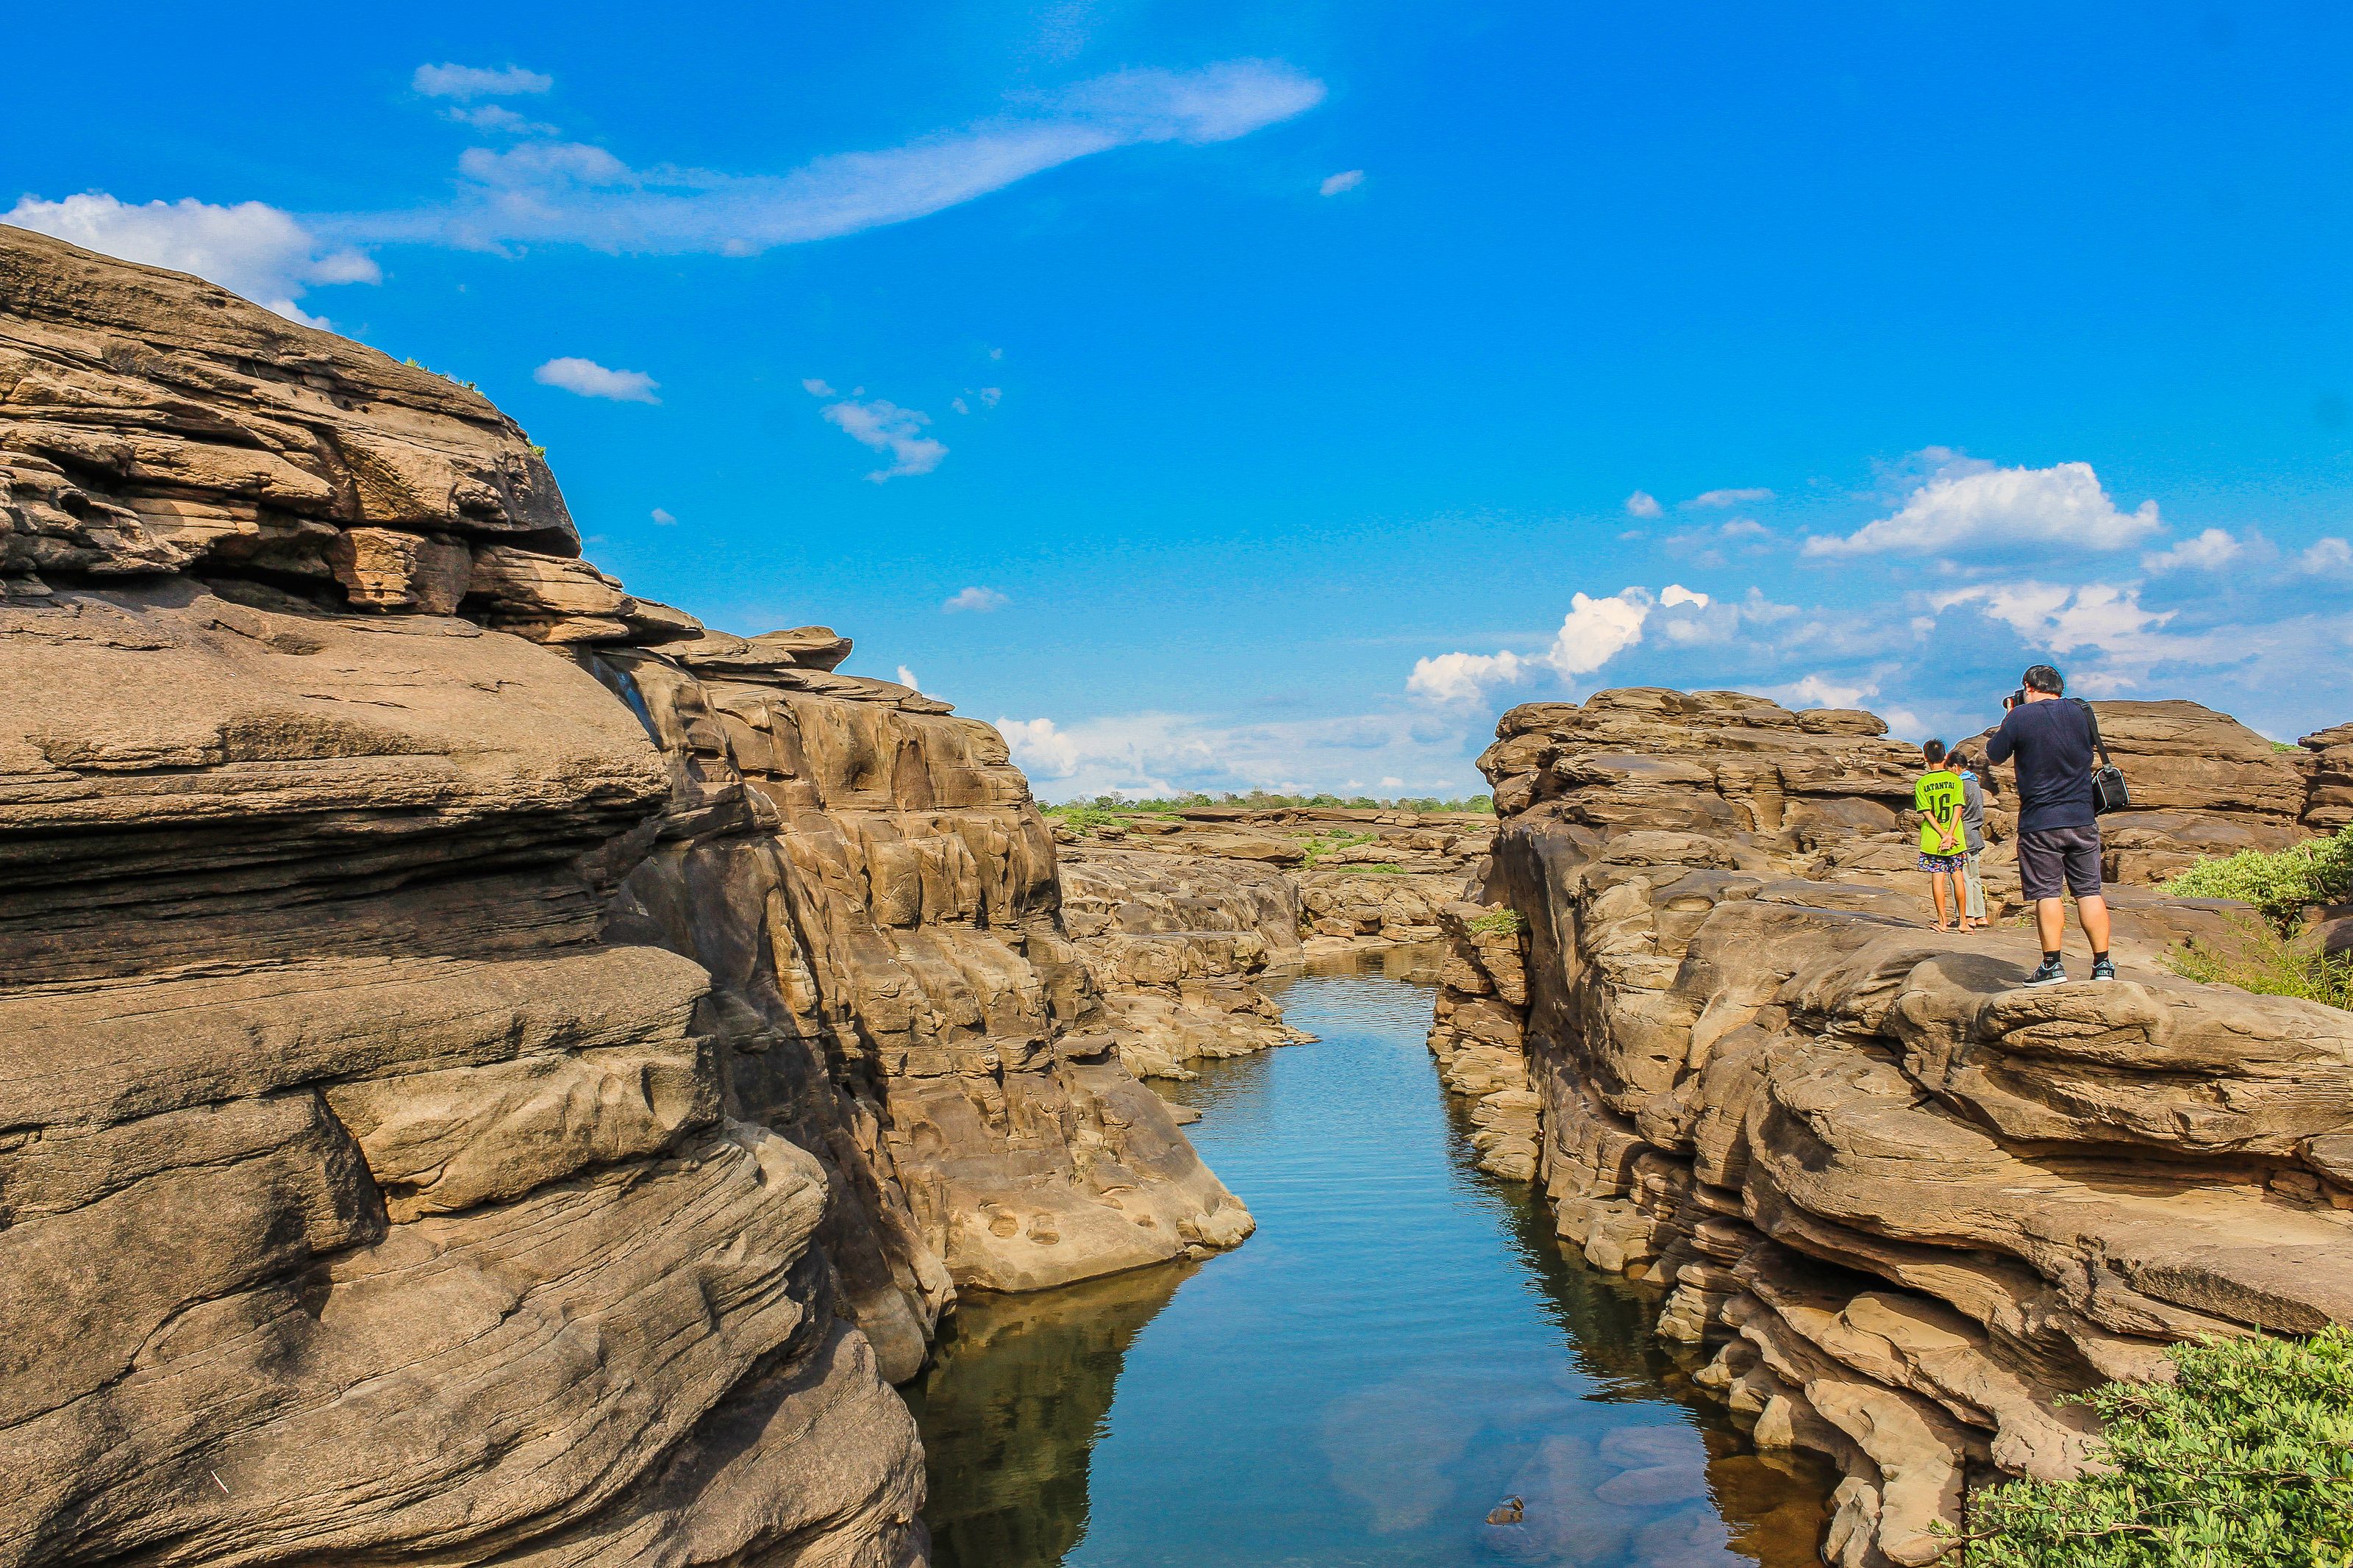
big, scenery, scenic, summer, rock, tourist, amazing, beautiful, mountain, view, dao, trip, world, thailand, layers, national, hat, huge, wonder, day, park, sky, nature, asia, grand, water, structure, stone, outdoor, canyon, valley, river, desert, travel, colorful, landscape, formation, wilderness, nature reserve, geology, watercourse, water resources, outcrop, national park, cloud, badlands, reflection, cliff, escarpment, state park, wadi, vacation, sea, tourism, narrows, adventure, fault, bedrock, coast, klippe, terrain, coastal and oceanic landforms, arch, channel